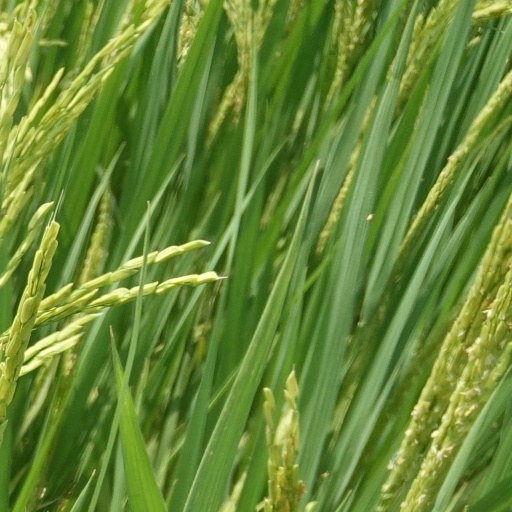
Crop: rice